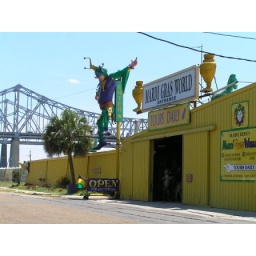
Here's the front of Mardi Gras World with the bridge over the river in the background.